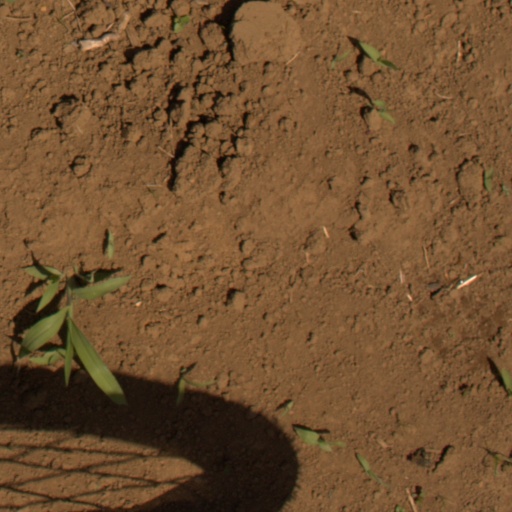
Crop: Jerusalem artichoke